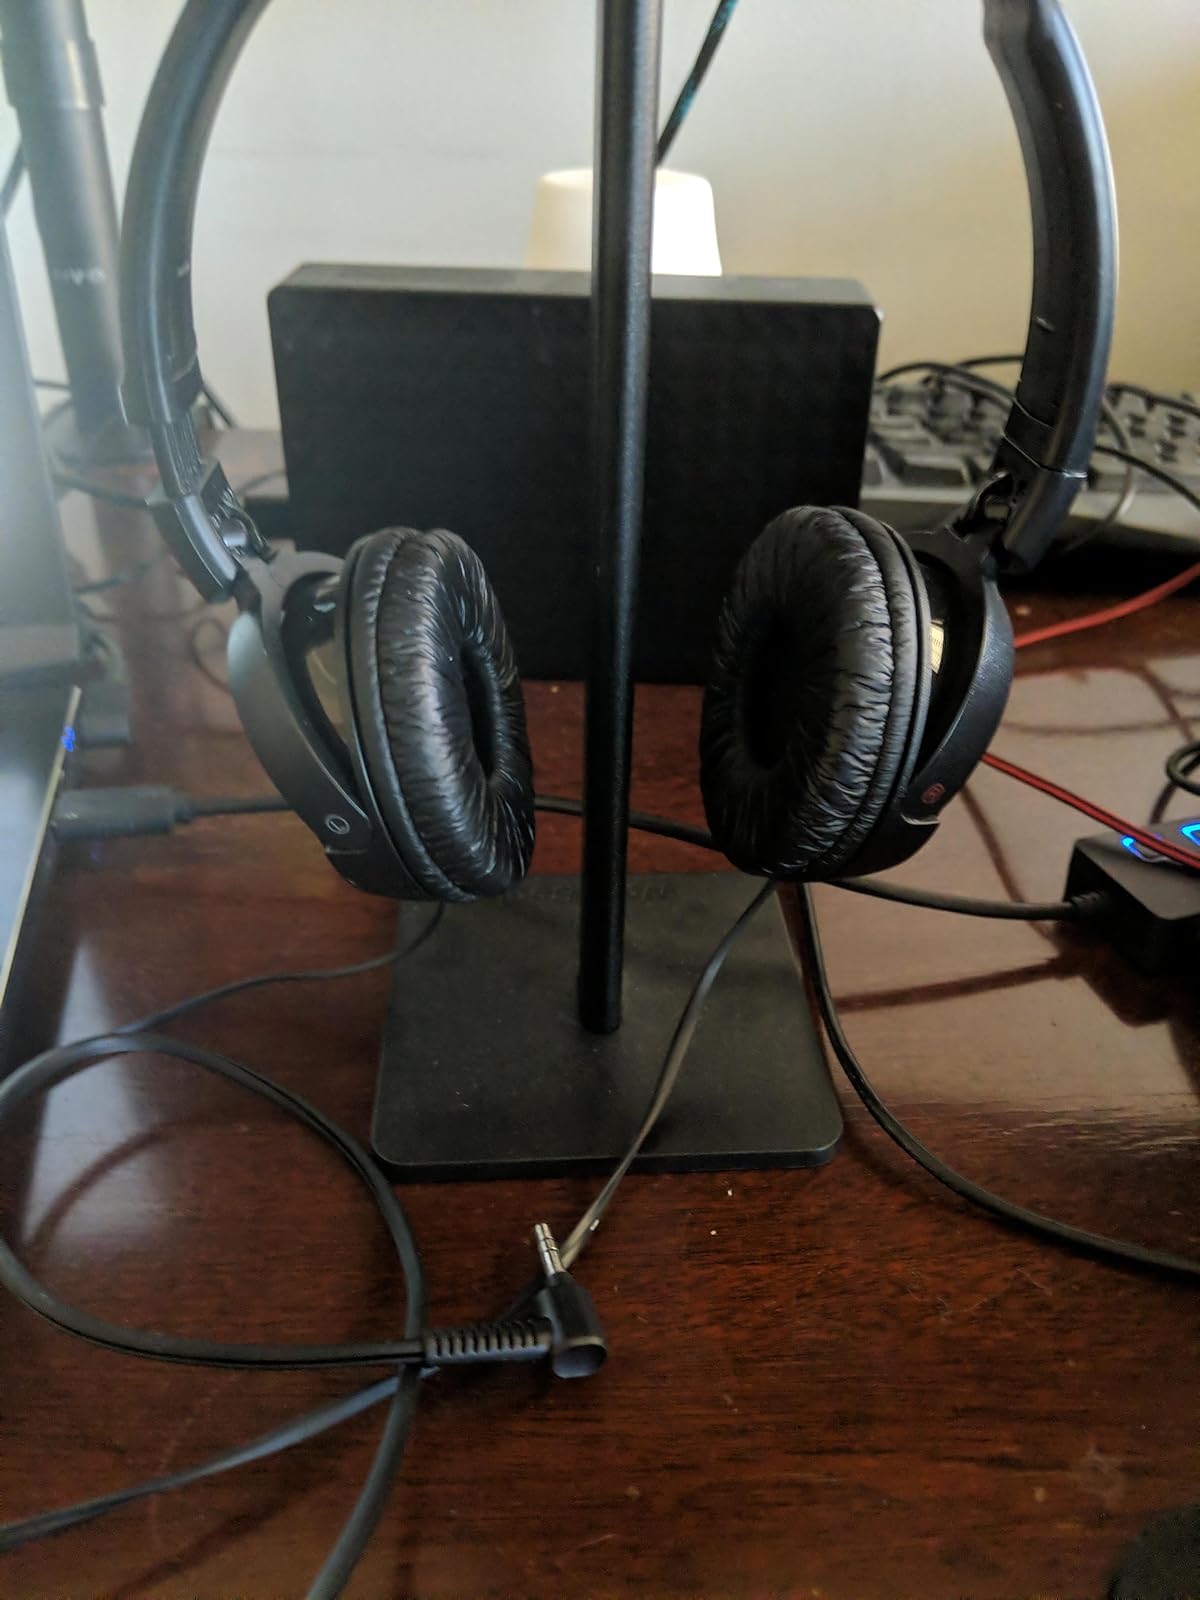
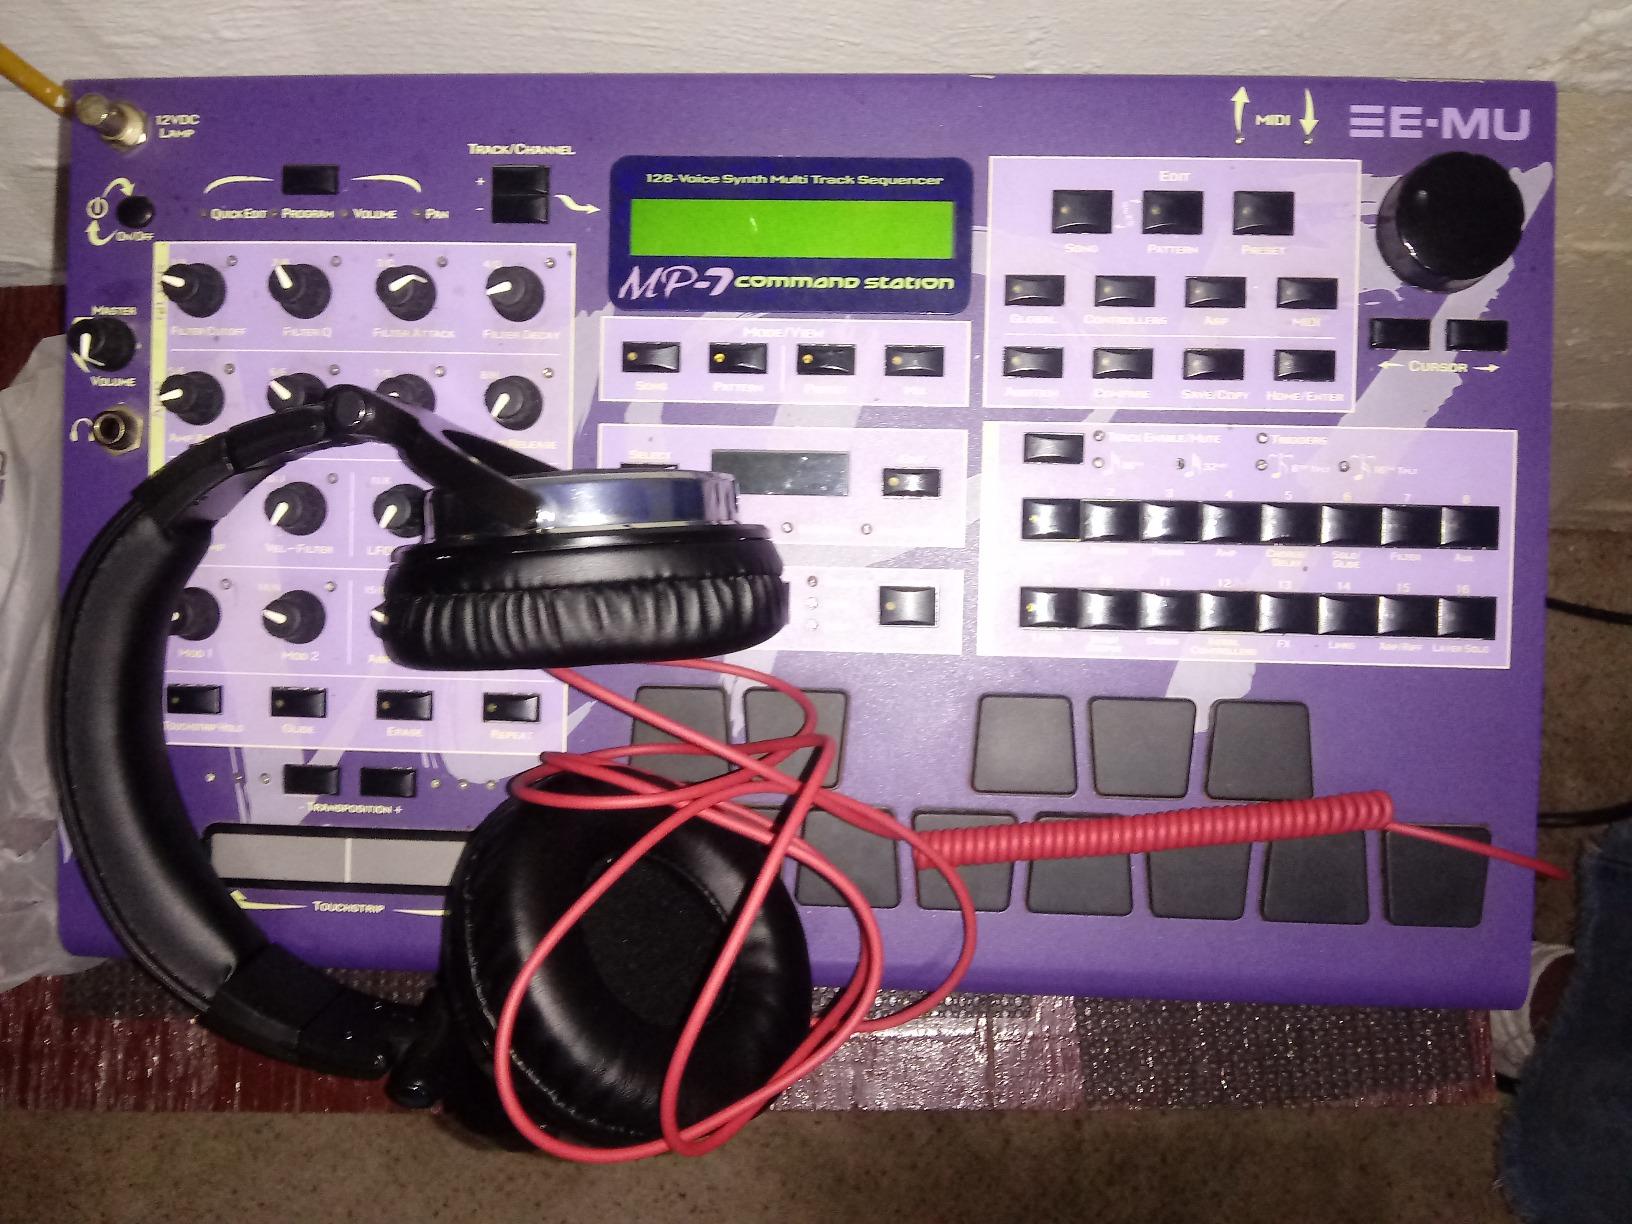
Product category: headphones
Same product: no